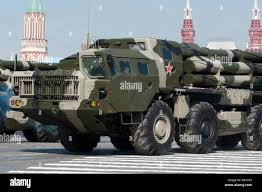
Label: Self Propelled Artillery